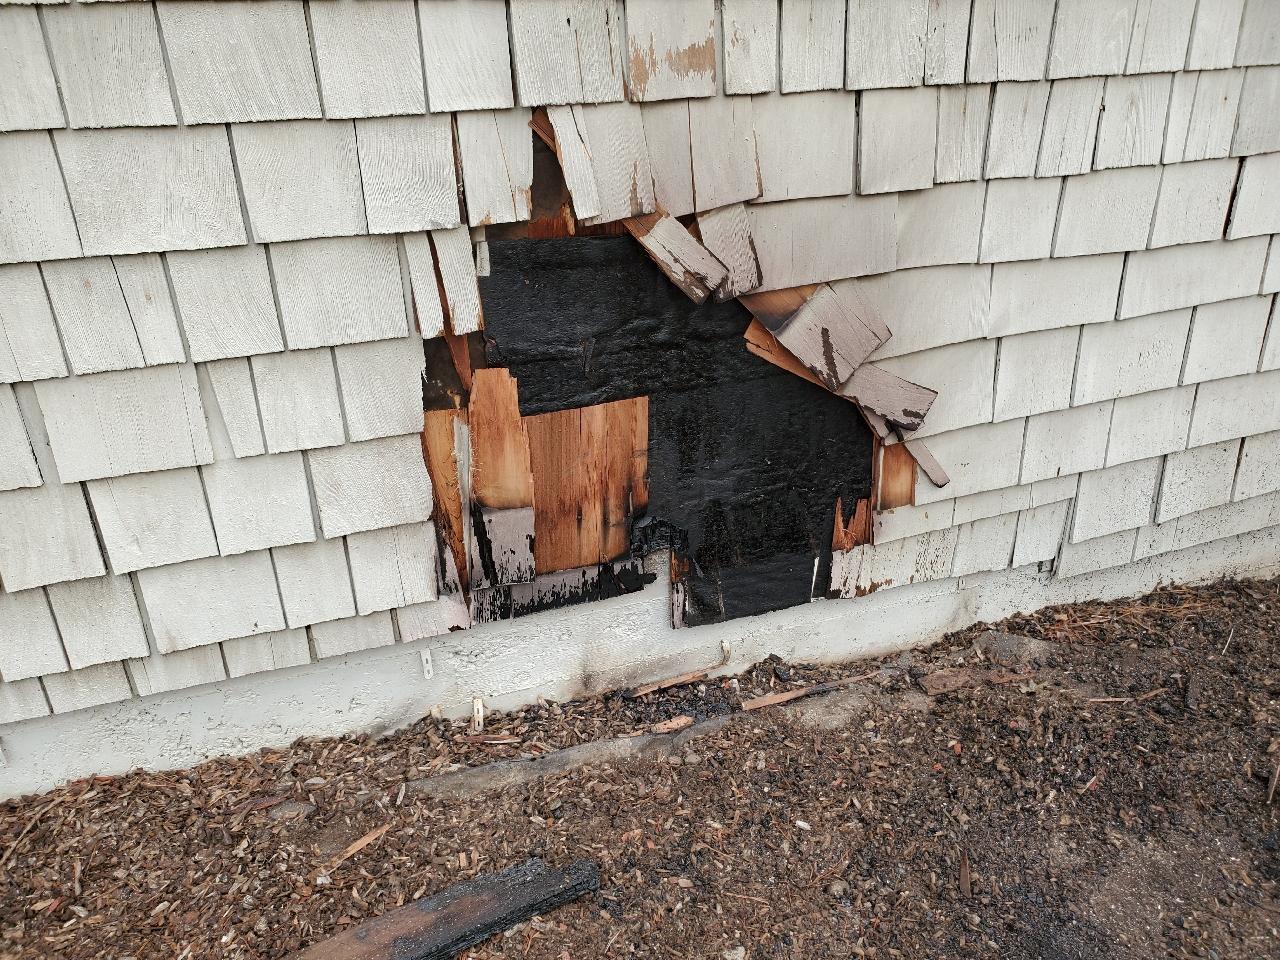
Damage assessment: affected